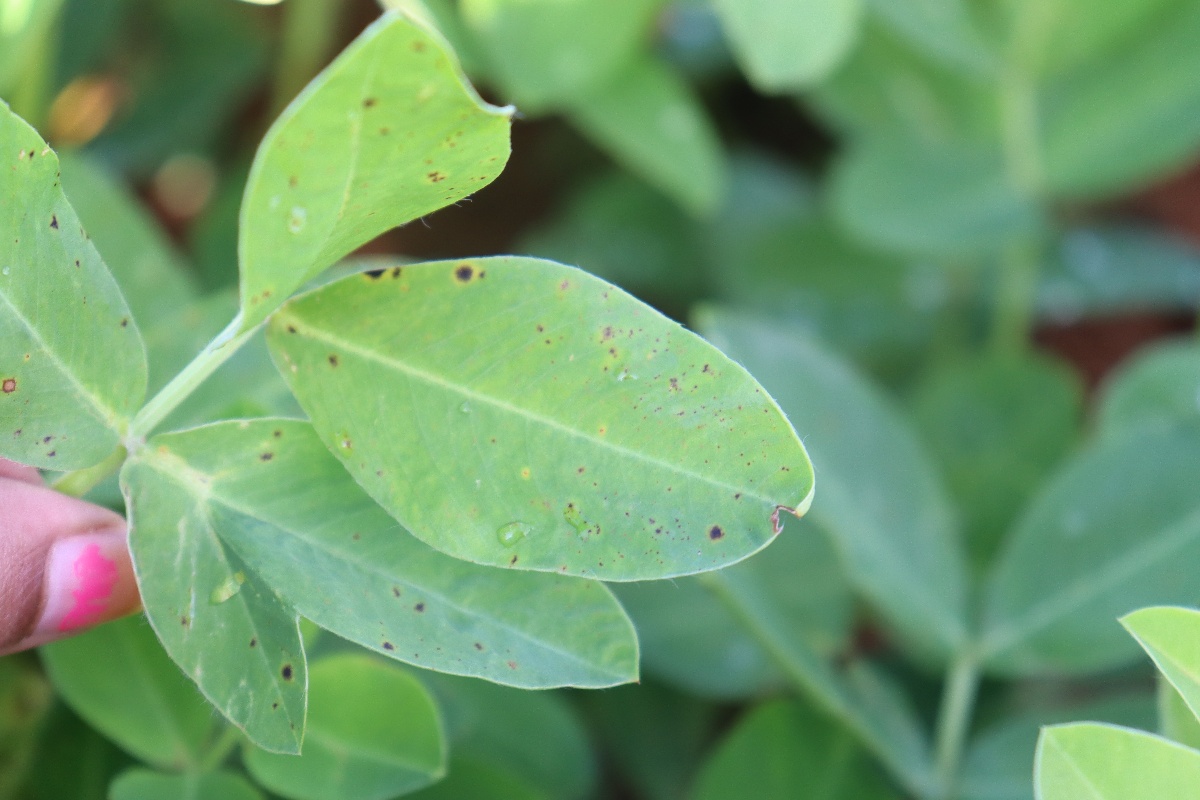
Label: early_leaf_spot